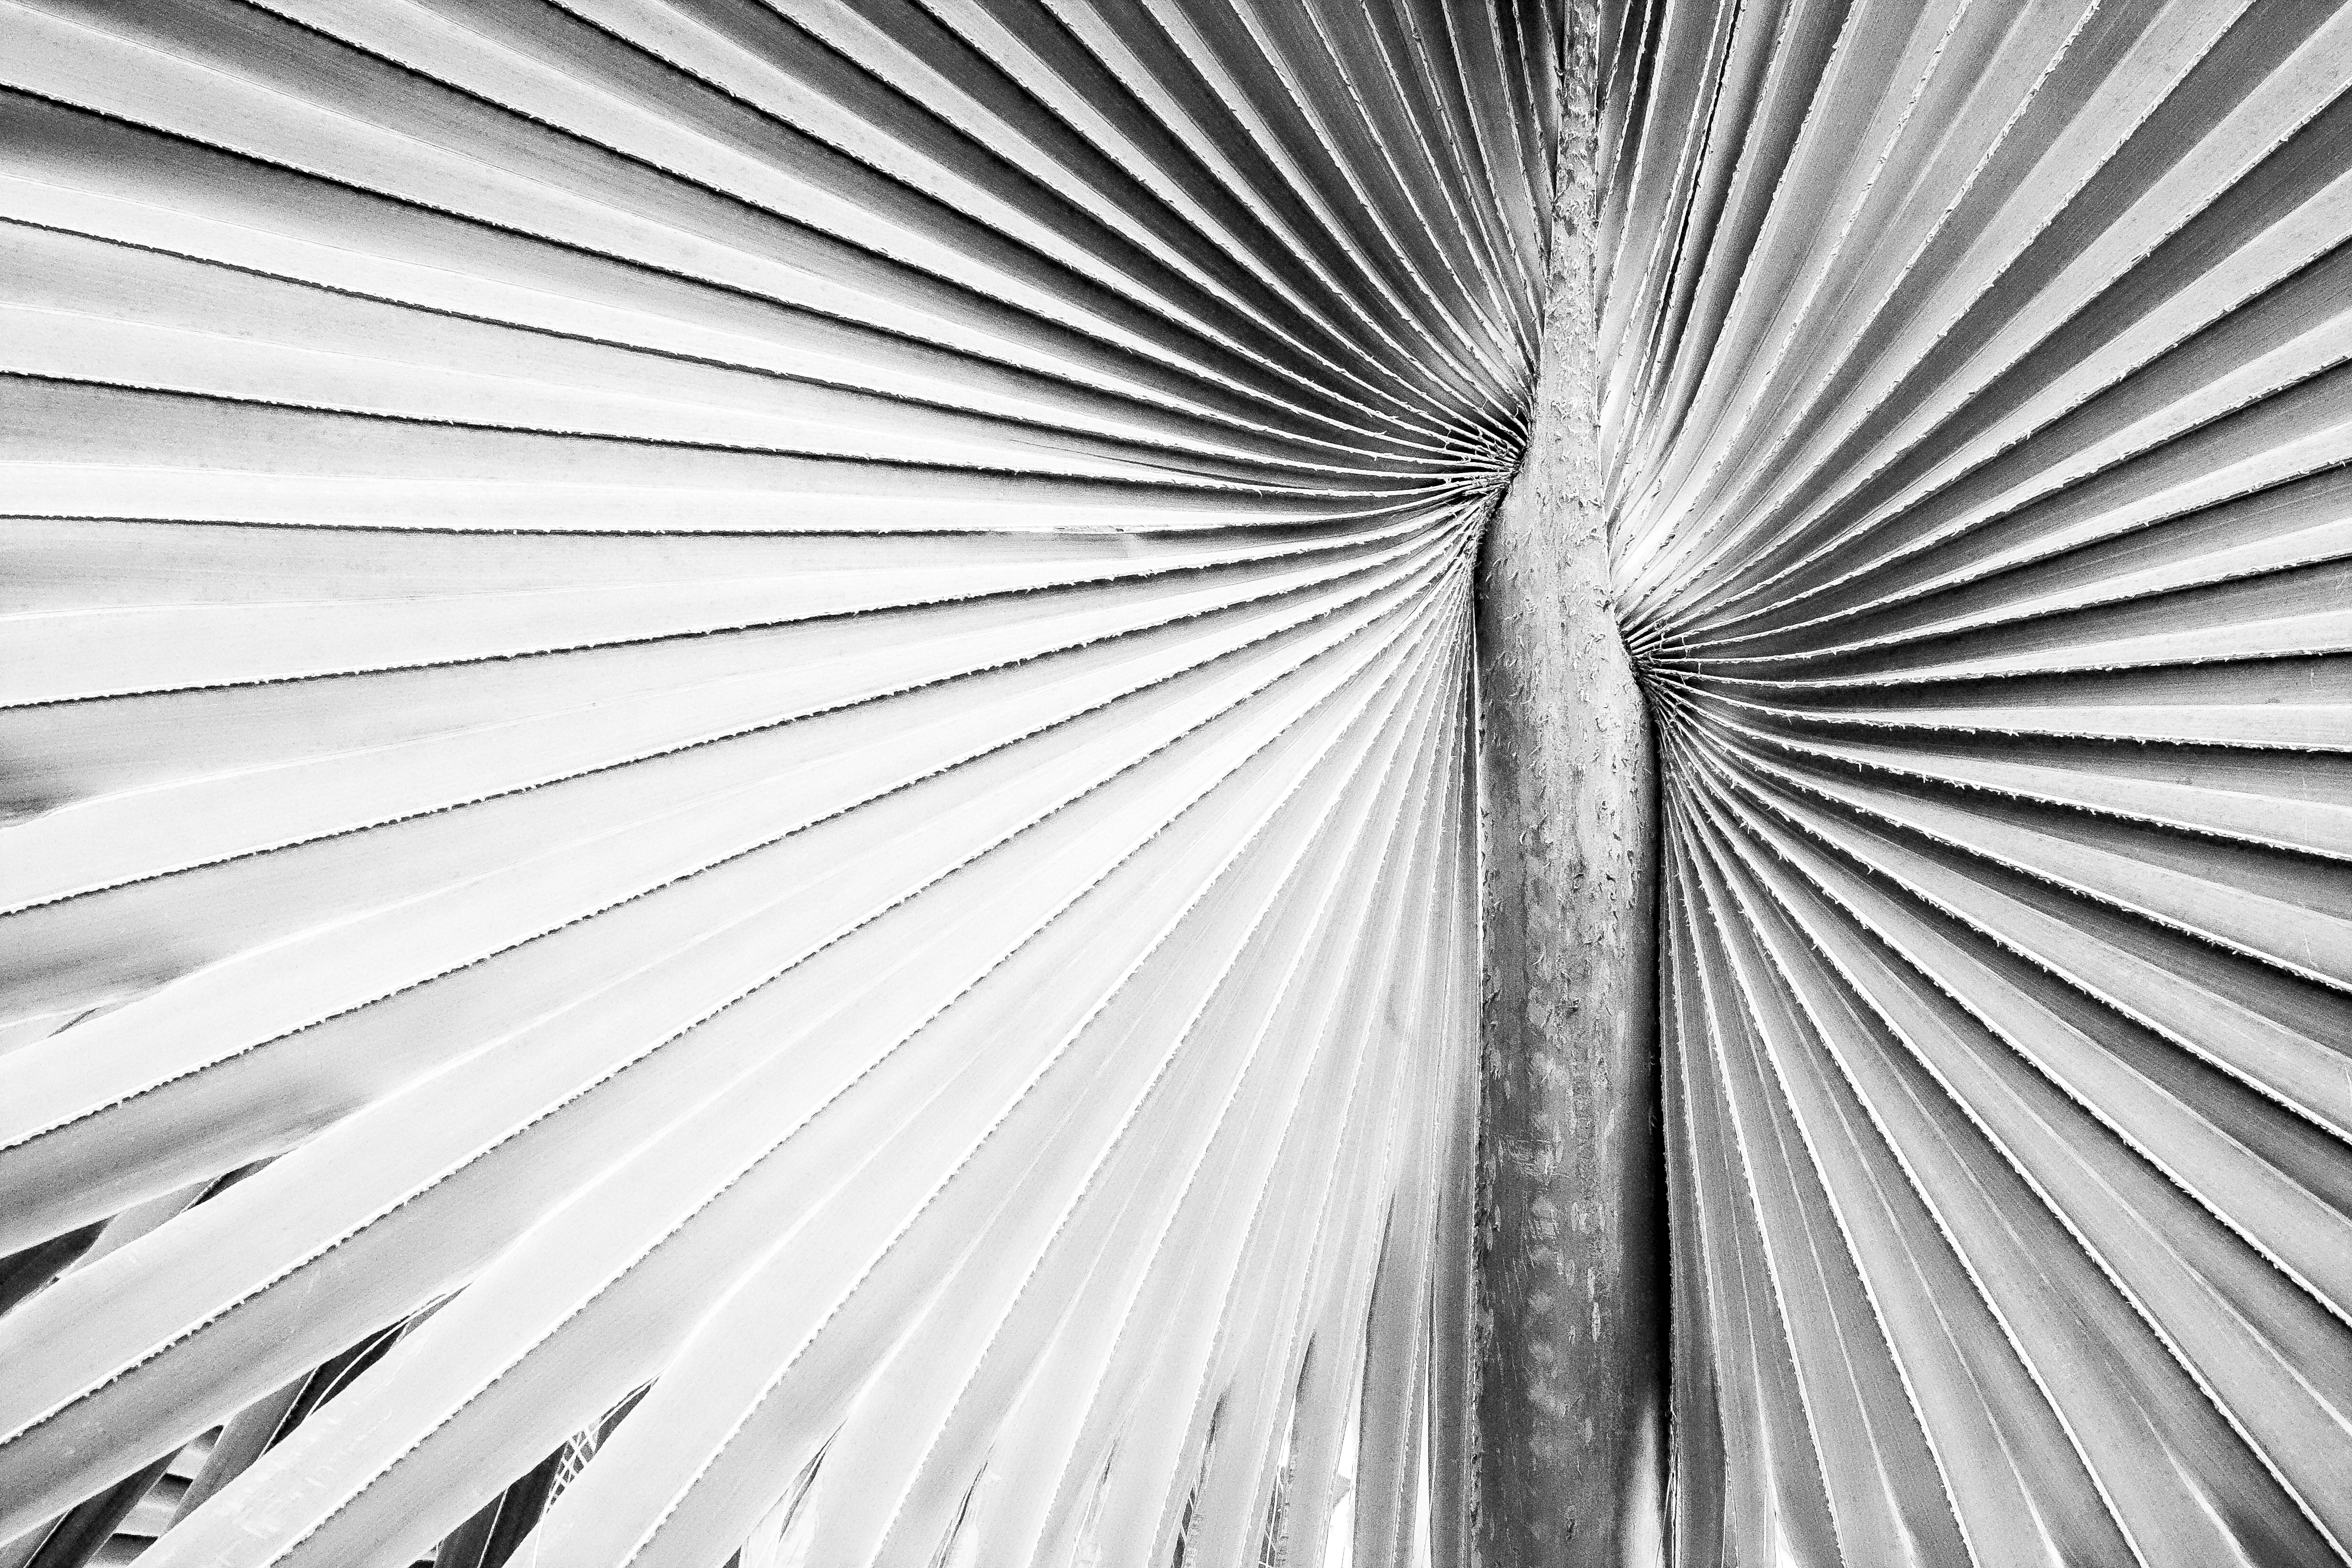
nature, wing, black and white, white, photography, sunlight, spiral, flower, skyscraper, line, monochrome, material, circle, interior design, close up, tropic, symmetry, natur, blume, pflanze, shape, tropen, palme, palmstar, monochrome photography